Answer in natural language. Consider the 3D positions of the objects in the scene and not just the 2D positions in the image. Is the centerpoint of  brown colour desk lisabo at a higher height than beautiful wall painting? Choose between the following options: yes or no
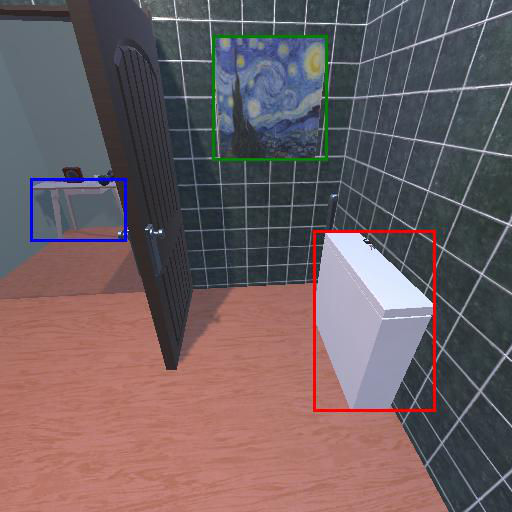
<answer>no</answer>